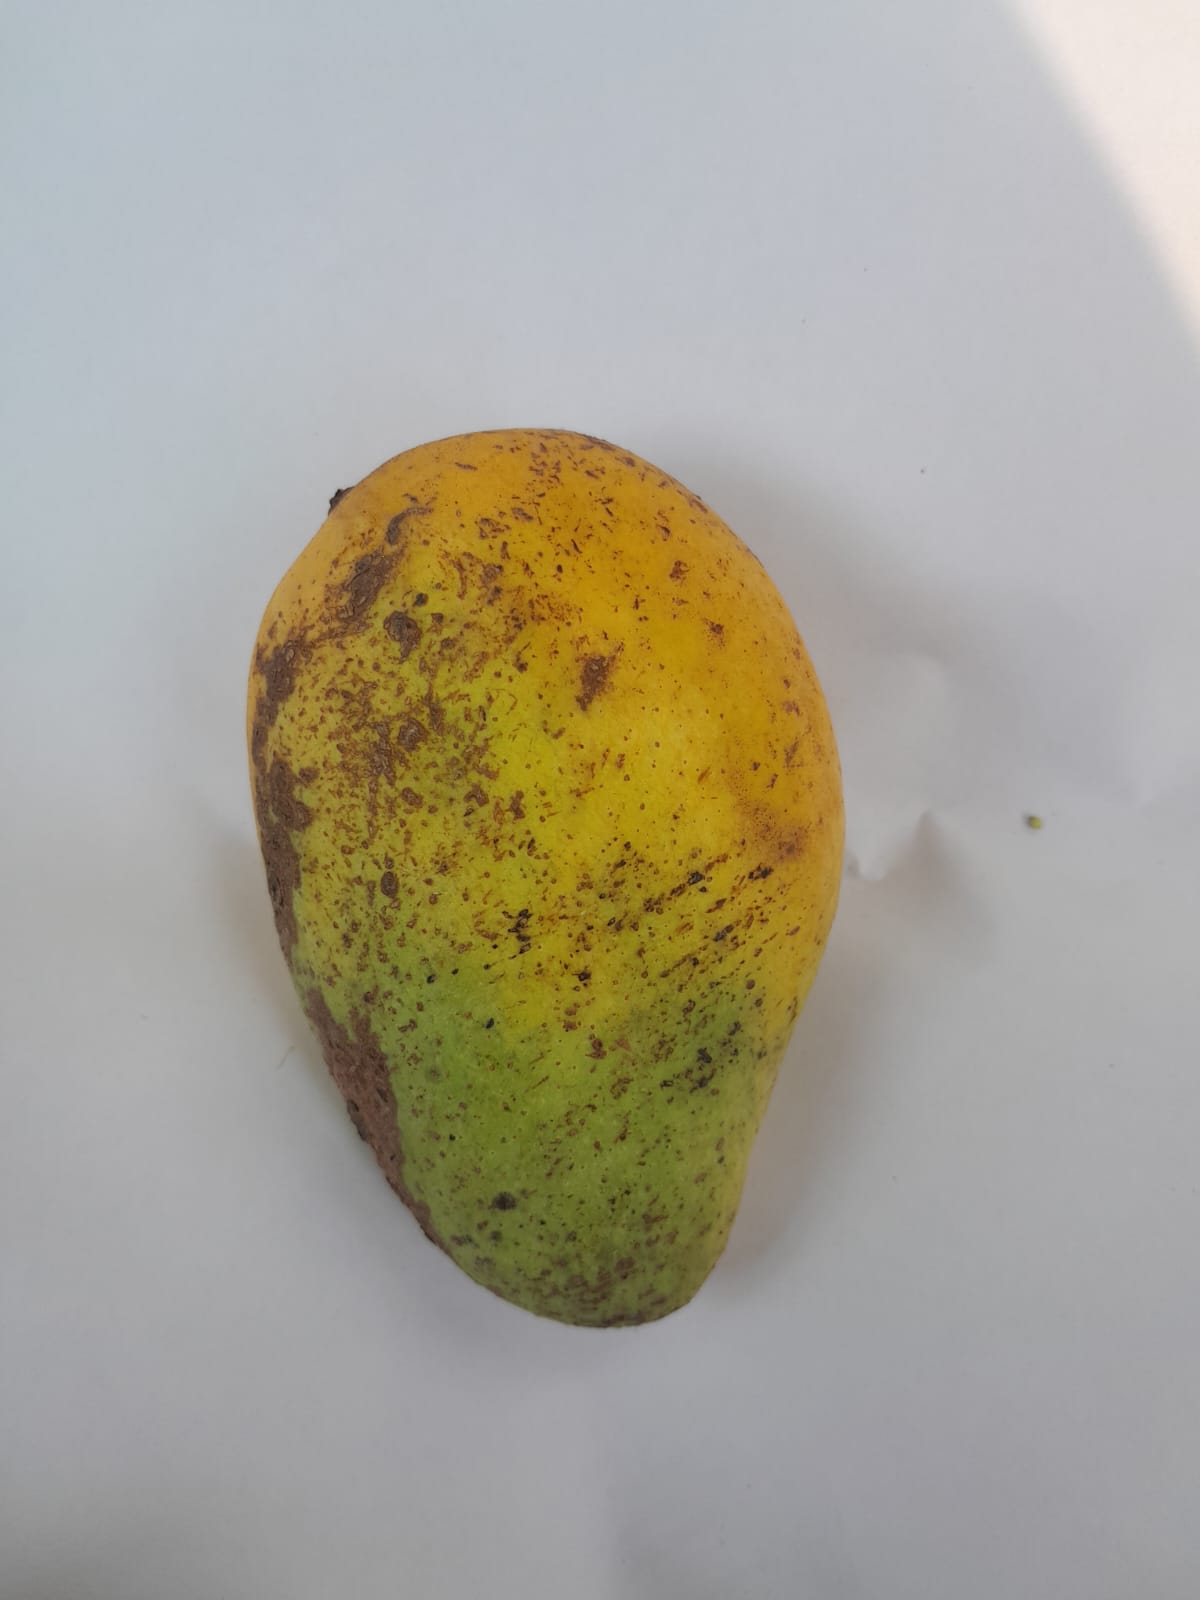
Mango variety: RaniBhog